Han River (Korea)

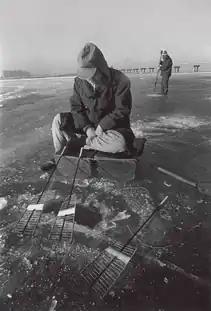

The Han River has an exceptionally high flow variability coefficient and is known for its excessively narrow basin. As a result, during heavy rains—such as monsoons or torrential downpours—the Jamsu Bridge becomes submerged, and even the expansive riverbanks and Hangang Park are entirely flooded. This illustrates the significant fluctuations in the river's water volume. Conversely, during the dry winter season, the river's width decreases considerably.